Ross Barnett

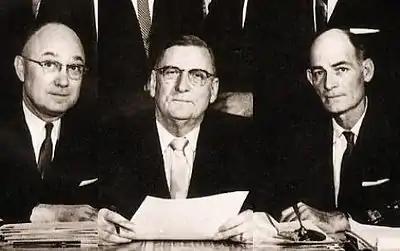
Gov. Barnett with President William David McCain (left) of Mississippi Southern College at the signing of the bill which granted the college university status. At right is then Lieutenant Governor Paul B. Johnson, Jr., who followed Barnett as governor.

Barnett attempted a political comeback by running for governor again in 1967 but lost, finishing a distant fourth in the state primary. He then returned to the practice of law, but remained unrepentant about his past, saying, "Generally speaking, I'd do the same things again." He also farmed and spoke before various groups, such as the American Legion.